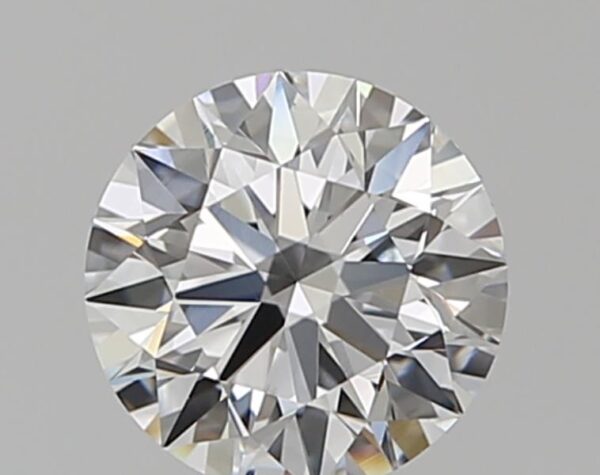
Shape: round
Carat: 0.7
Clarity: VS2
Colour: D
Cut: EX
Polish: EX
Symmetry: EX
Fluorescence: ST
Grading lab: GIA
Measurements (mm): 5.65 x 5.69 x 3.54